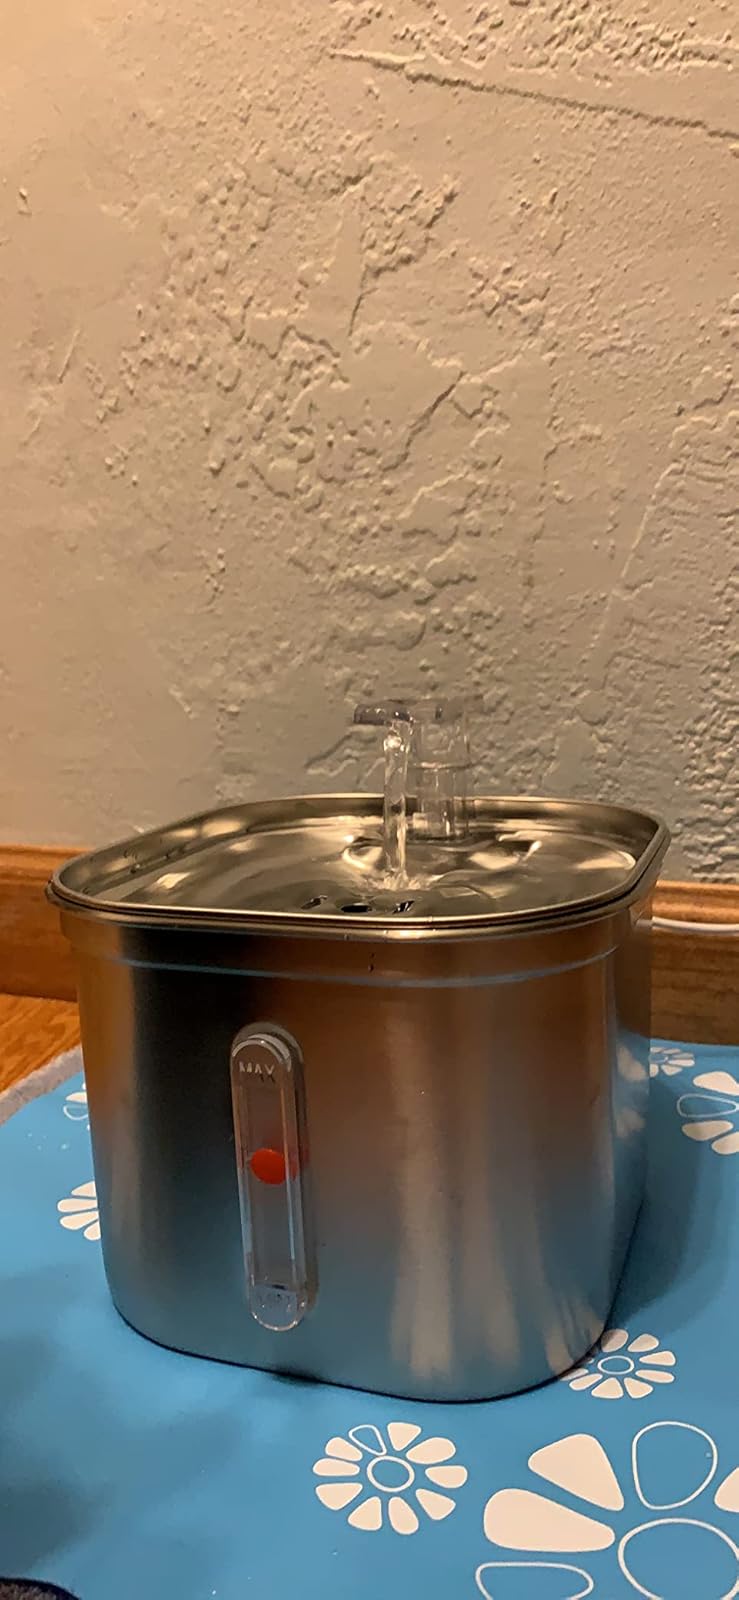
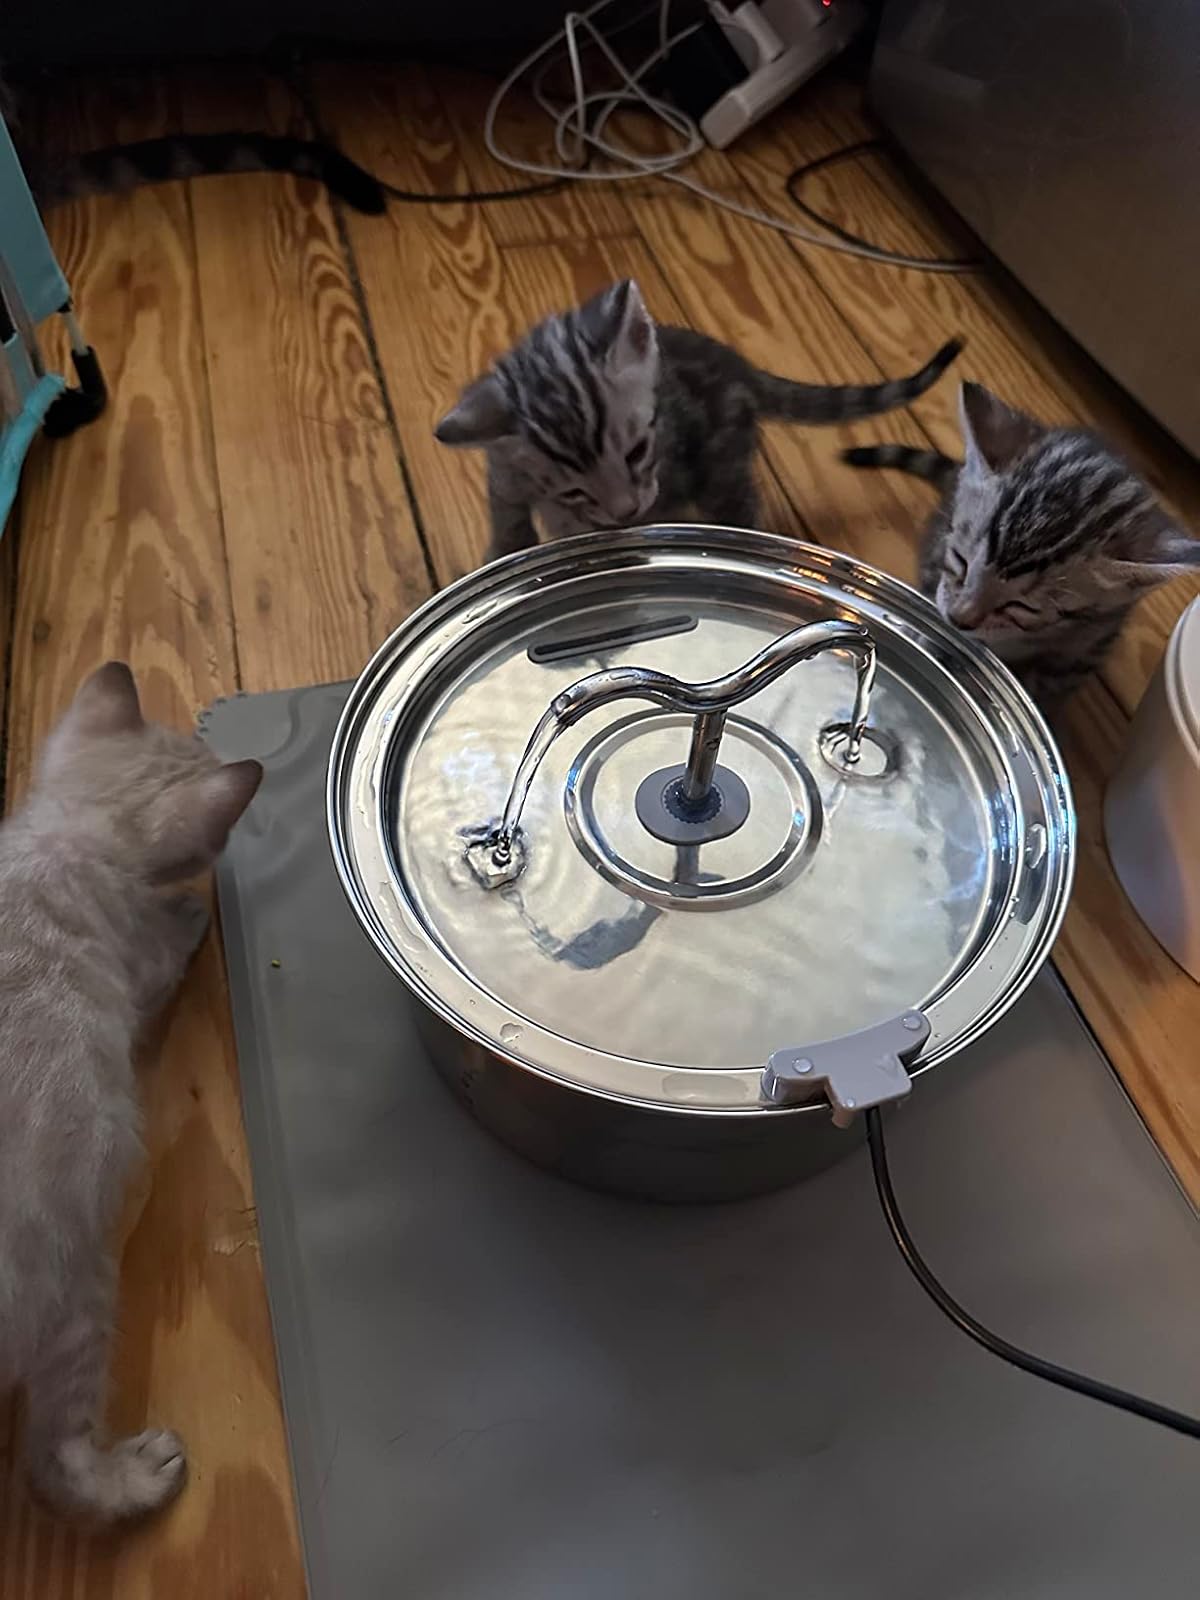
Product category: items_bowl
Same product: no